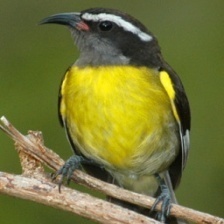
Species: BANANAQUIT
Scientific name: COEREBA FLAVEOLA